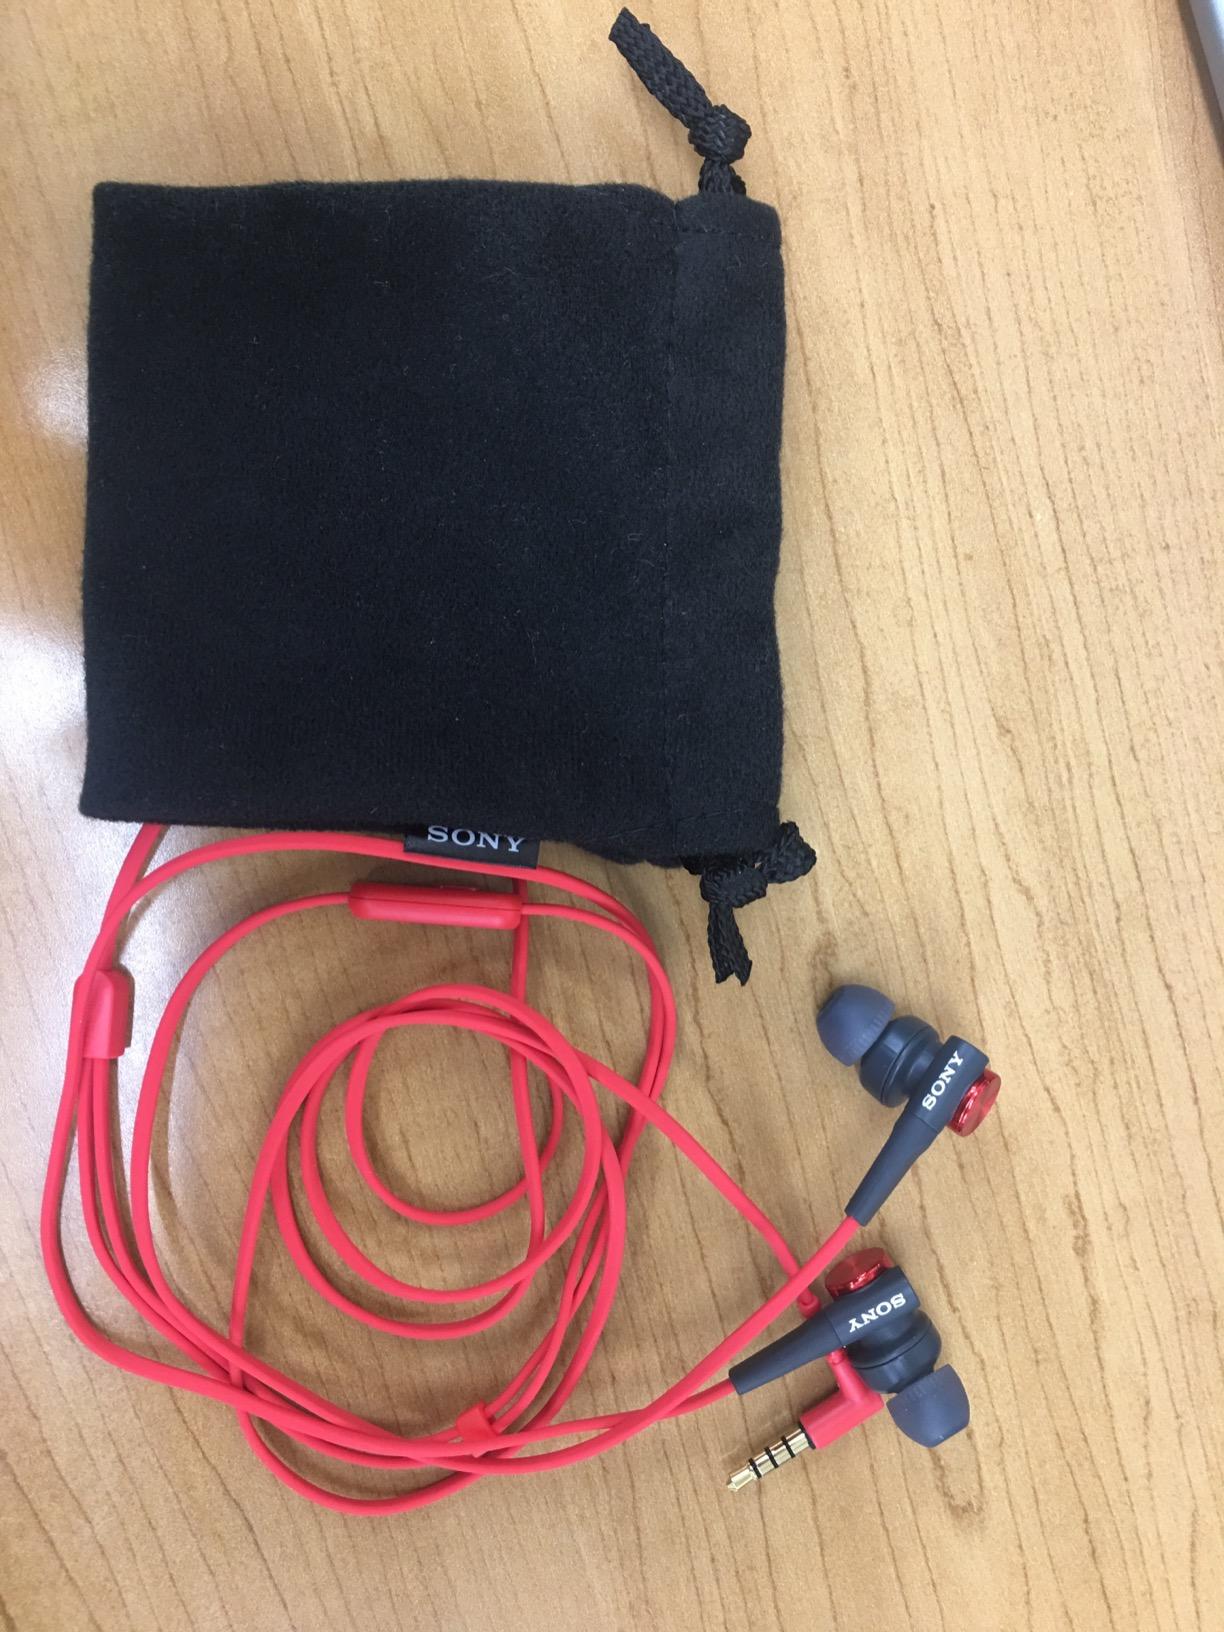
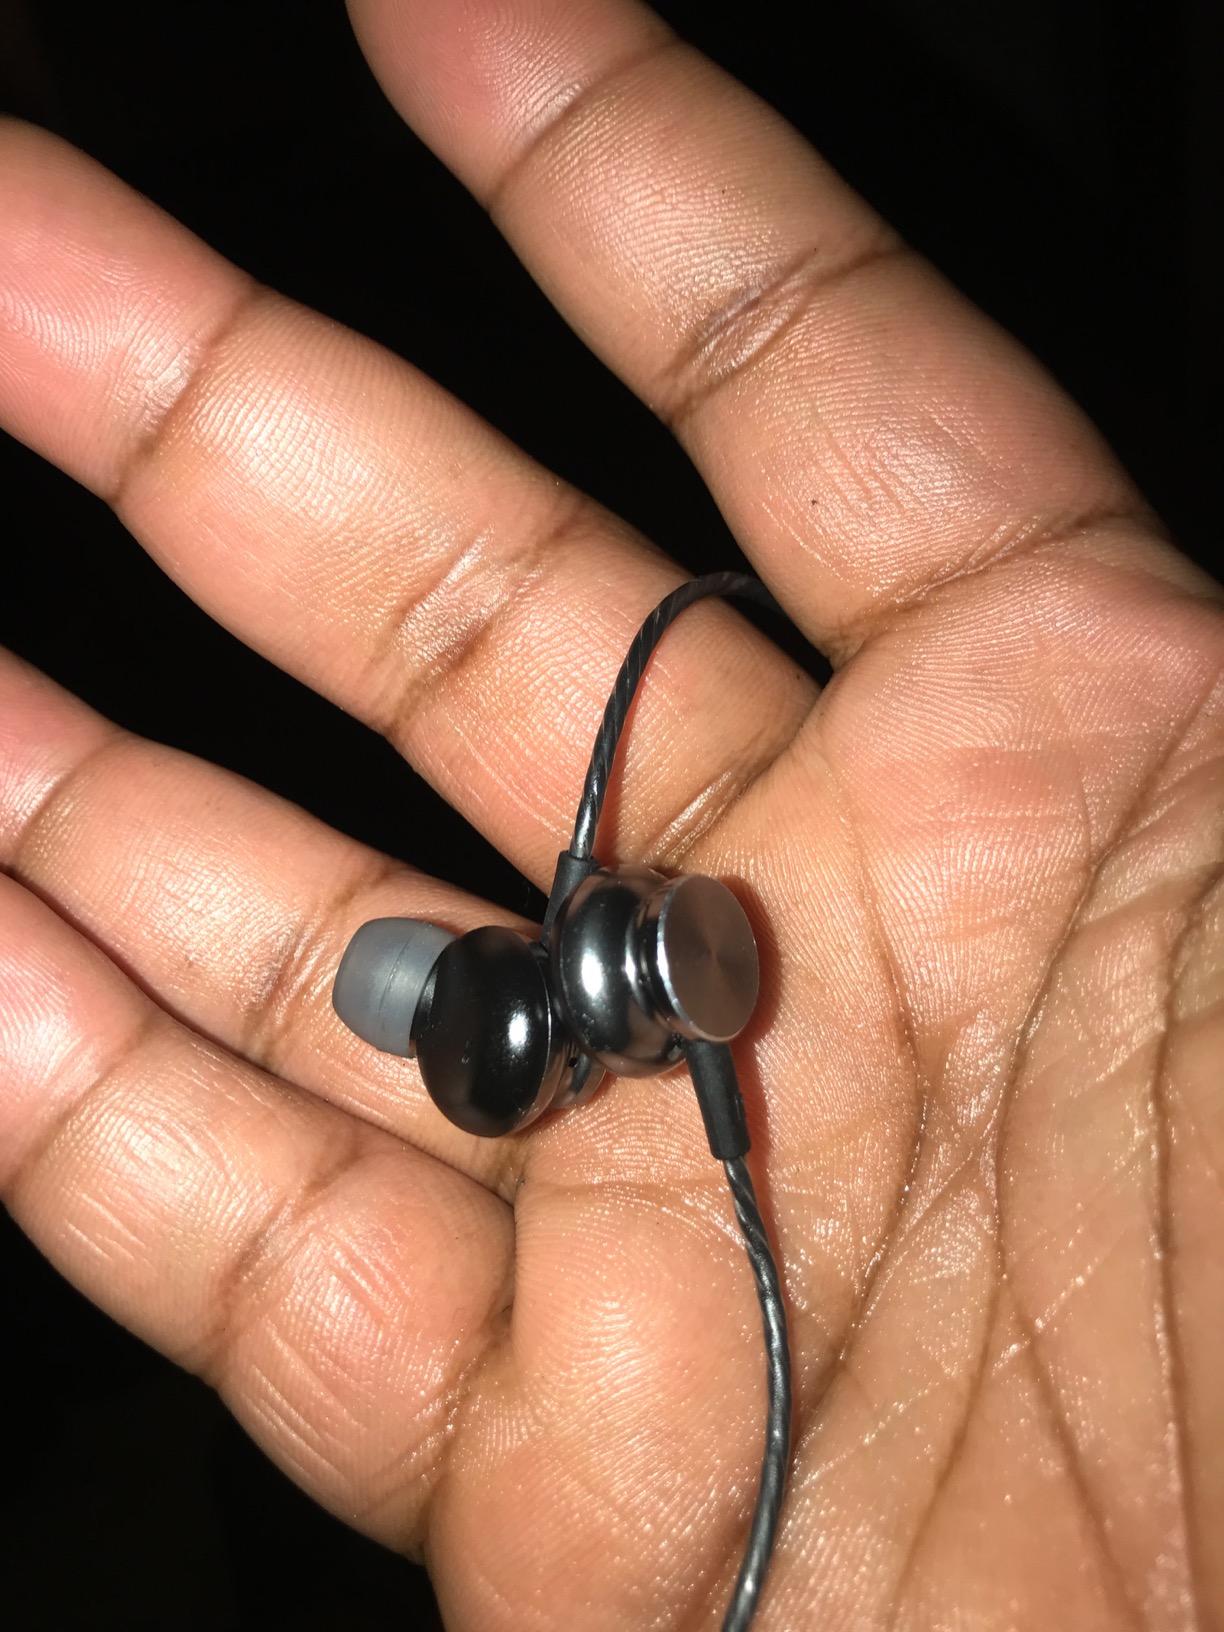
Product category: headphones
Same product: no